Mathematics and art

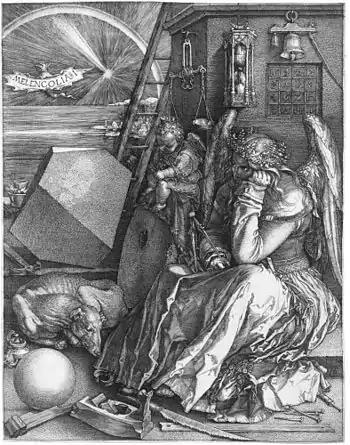
Mathematics in art: Albrecht Dürer's copper plate engraving "Melencolia I", 1514. Mathematical references include a compass for geometry, a magic square and a truncated rhombohedron, while measurement is indicated by the scales and hourglass.

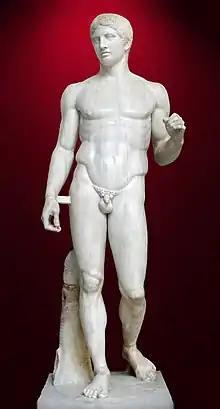
Roman copy in marble of "Doryphoros", originally a bronze by Polykleitos

Mathematics and art are related in a variety of ways. Mathematics has itself been described as an art motivated by beauty. Mathematics can be discerned in arts such as music, dance, painting, architecture, sculpture, and textiles. This article focuses, however, on mathematics in the visual arts.